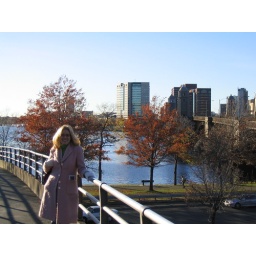
pink coat by the water